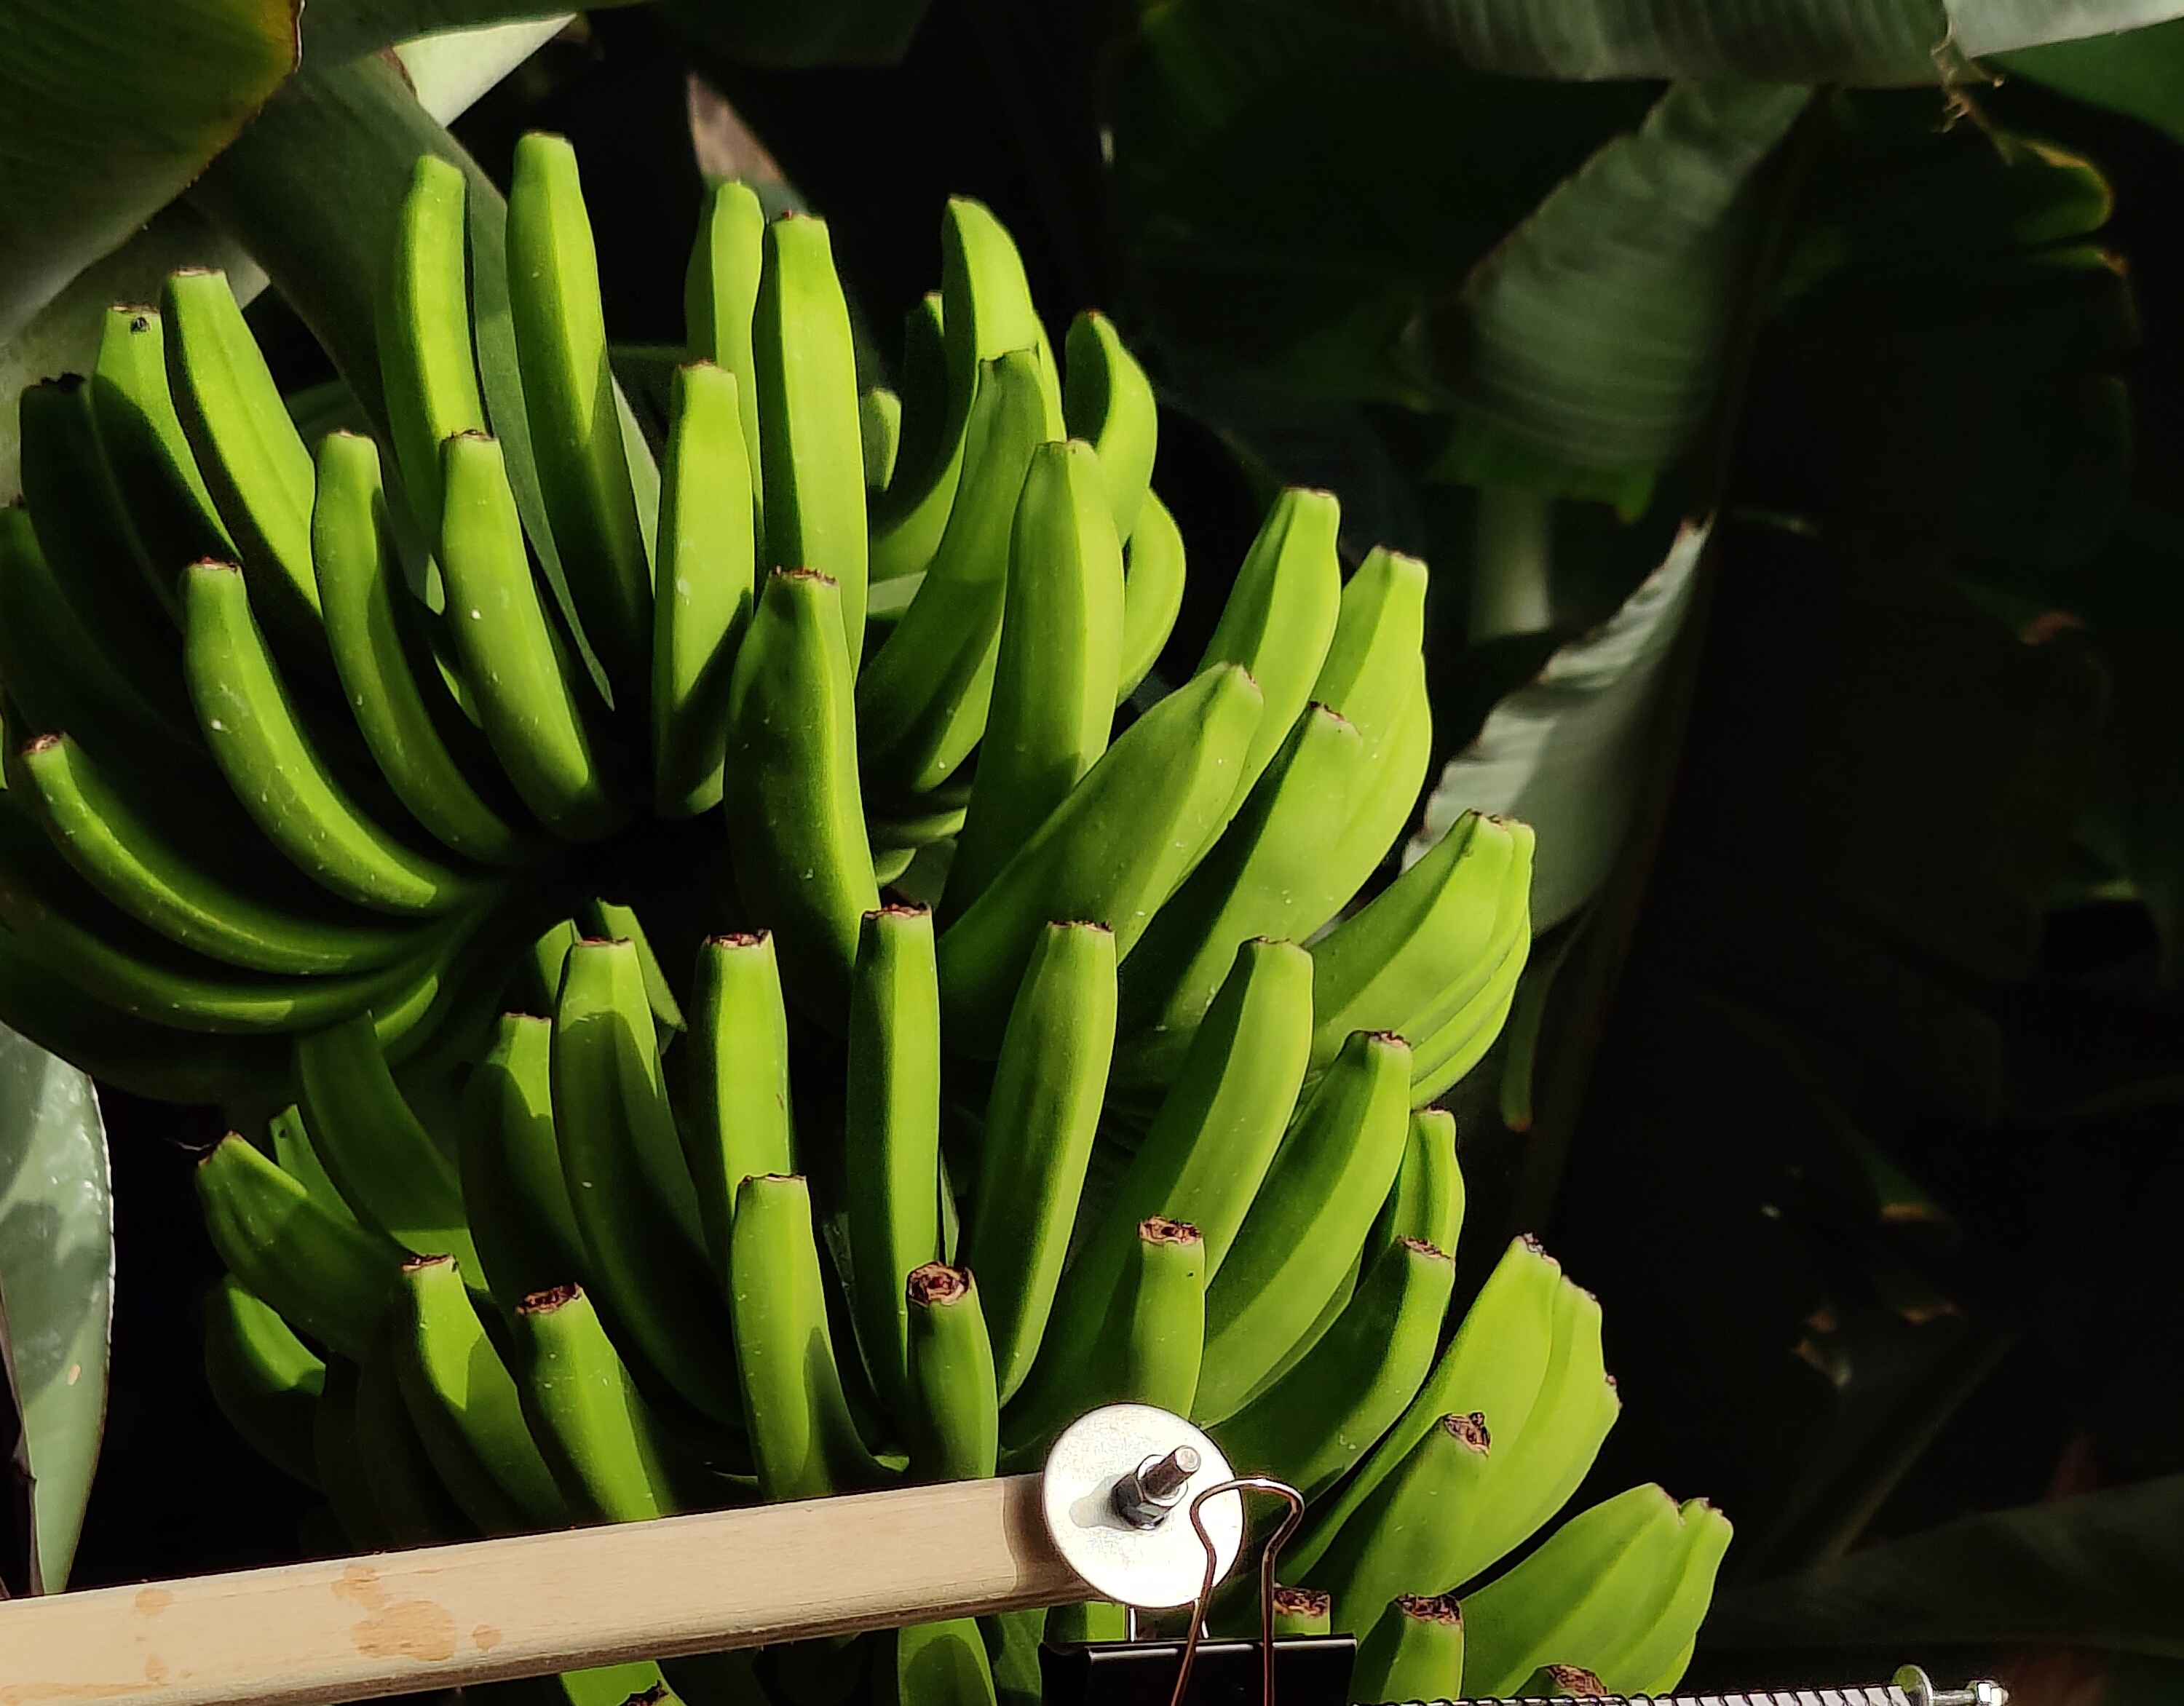
Label: Keep